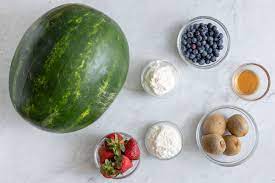
Label: Watermelon